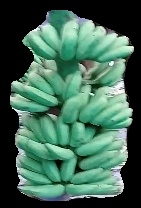
Variety: elakki-bale
Grade: grade1